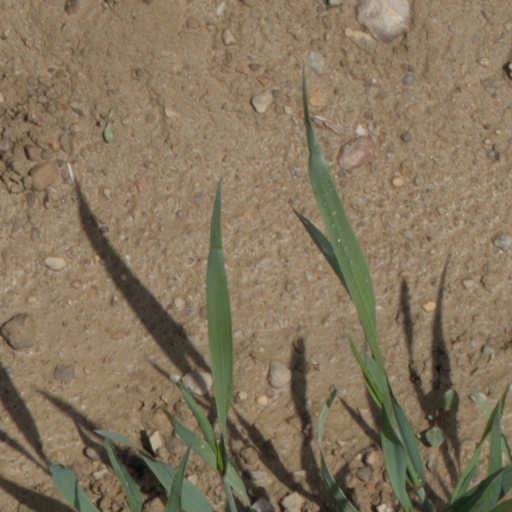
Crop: wheat